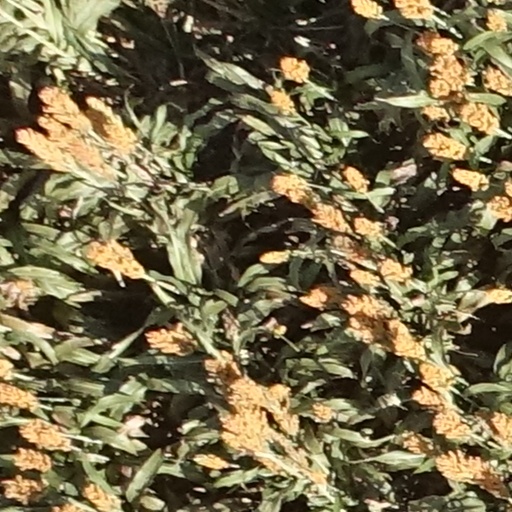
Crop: sorghum